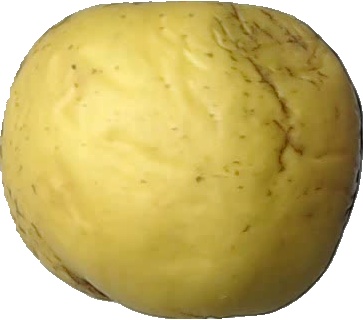
Label: apple_golden_1